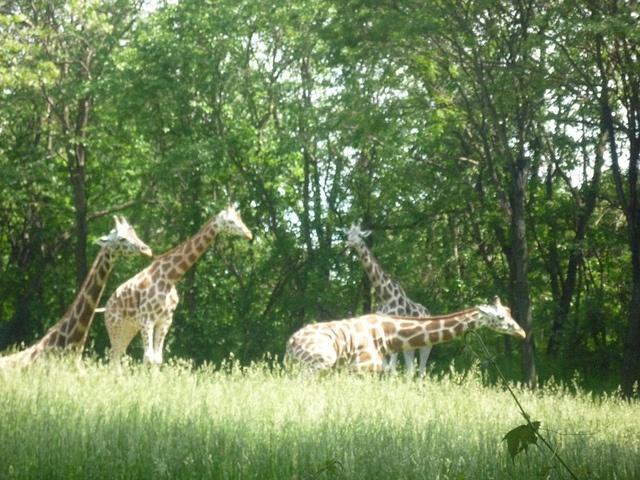
A herd of giraffe walking across a green field.
A herd of giraffe relaxing in tall grass
A group of giraffe standing in the high grass.
A group of giraffes standing together in a grassy field.
Four giraffes in a grassy area next to trees.